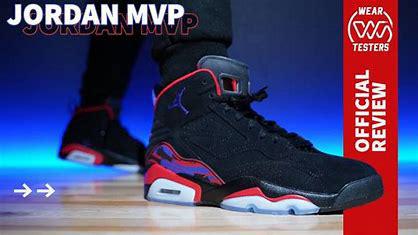
Brand: Jordan
Model: Jumpman MVP